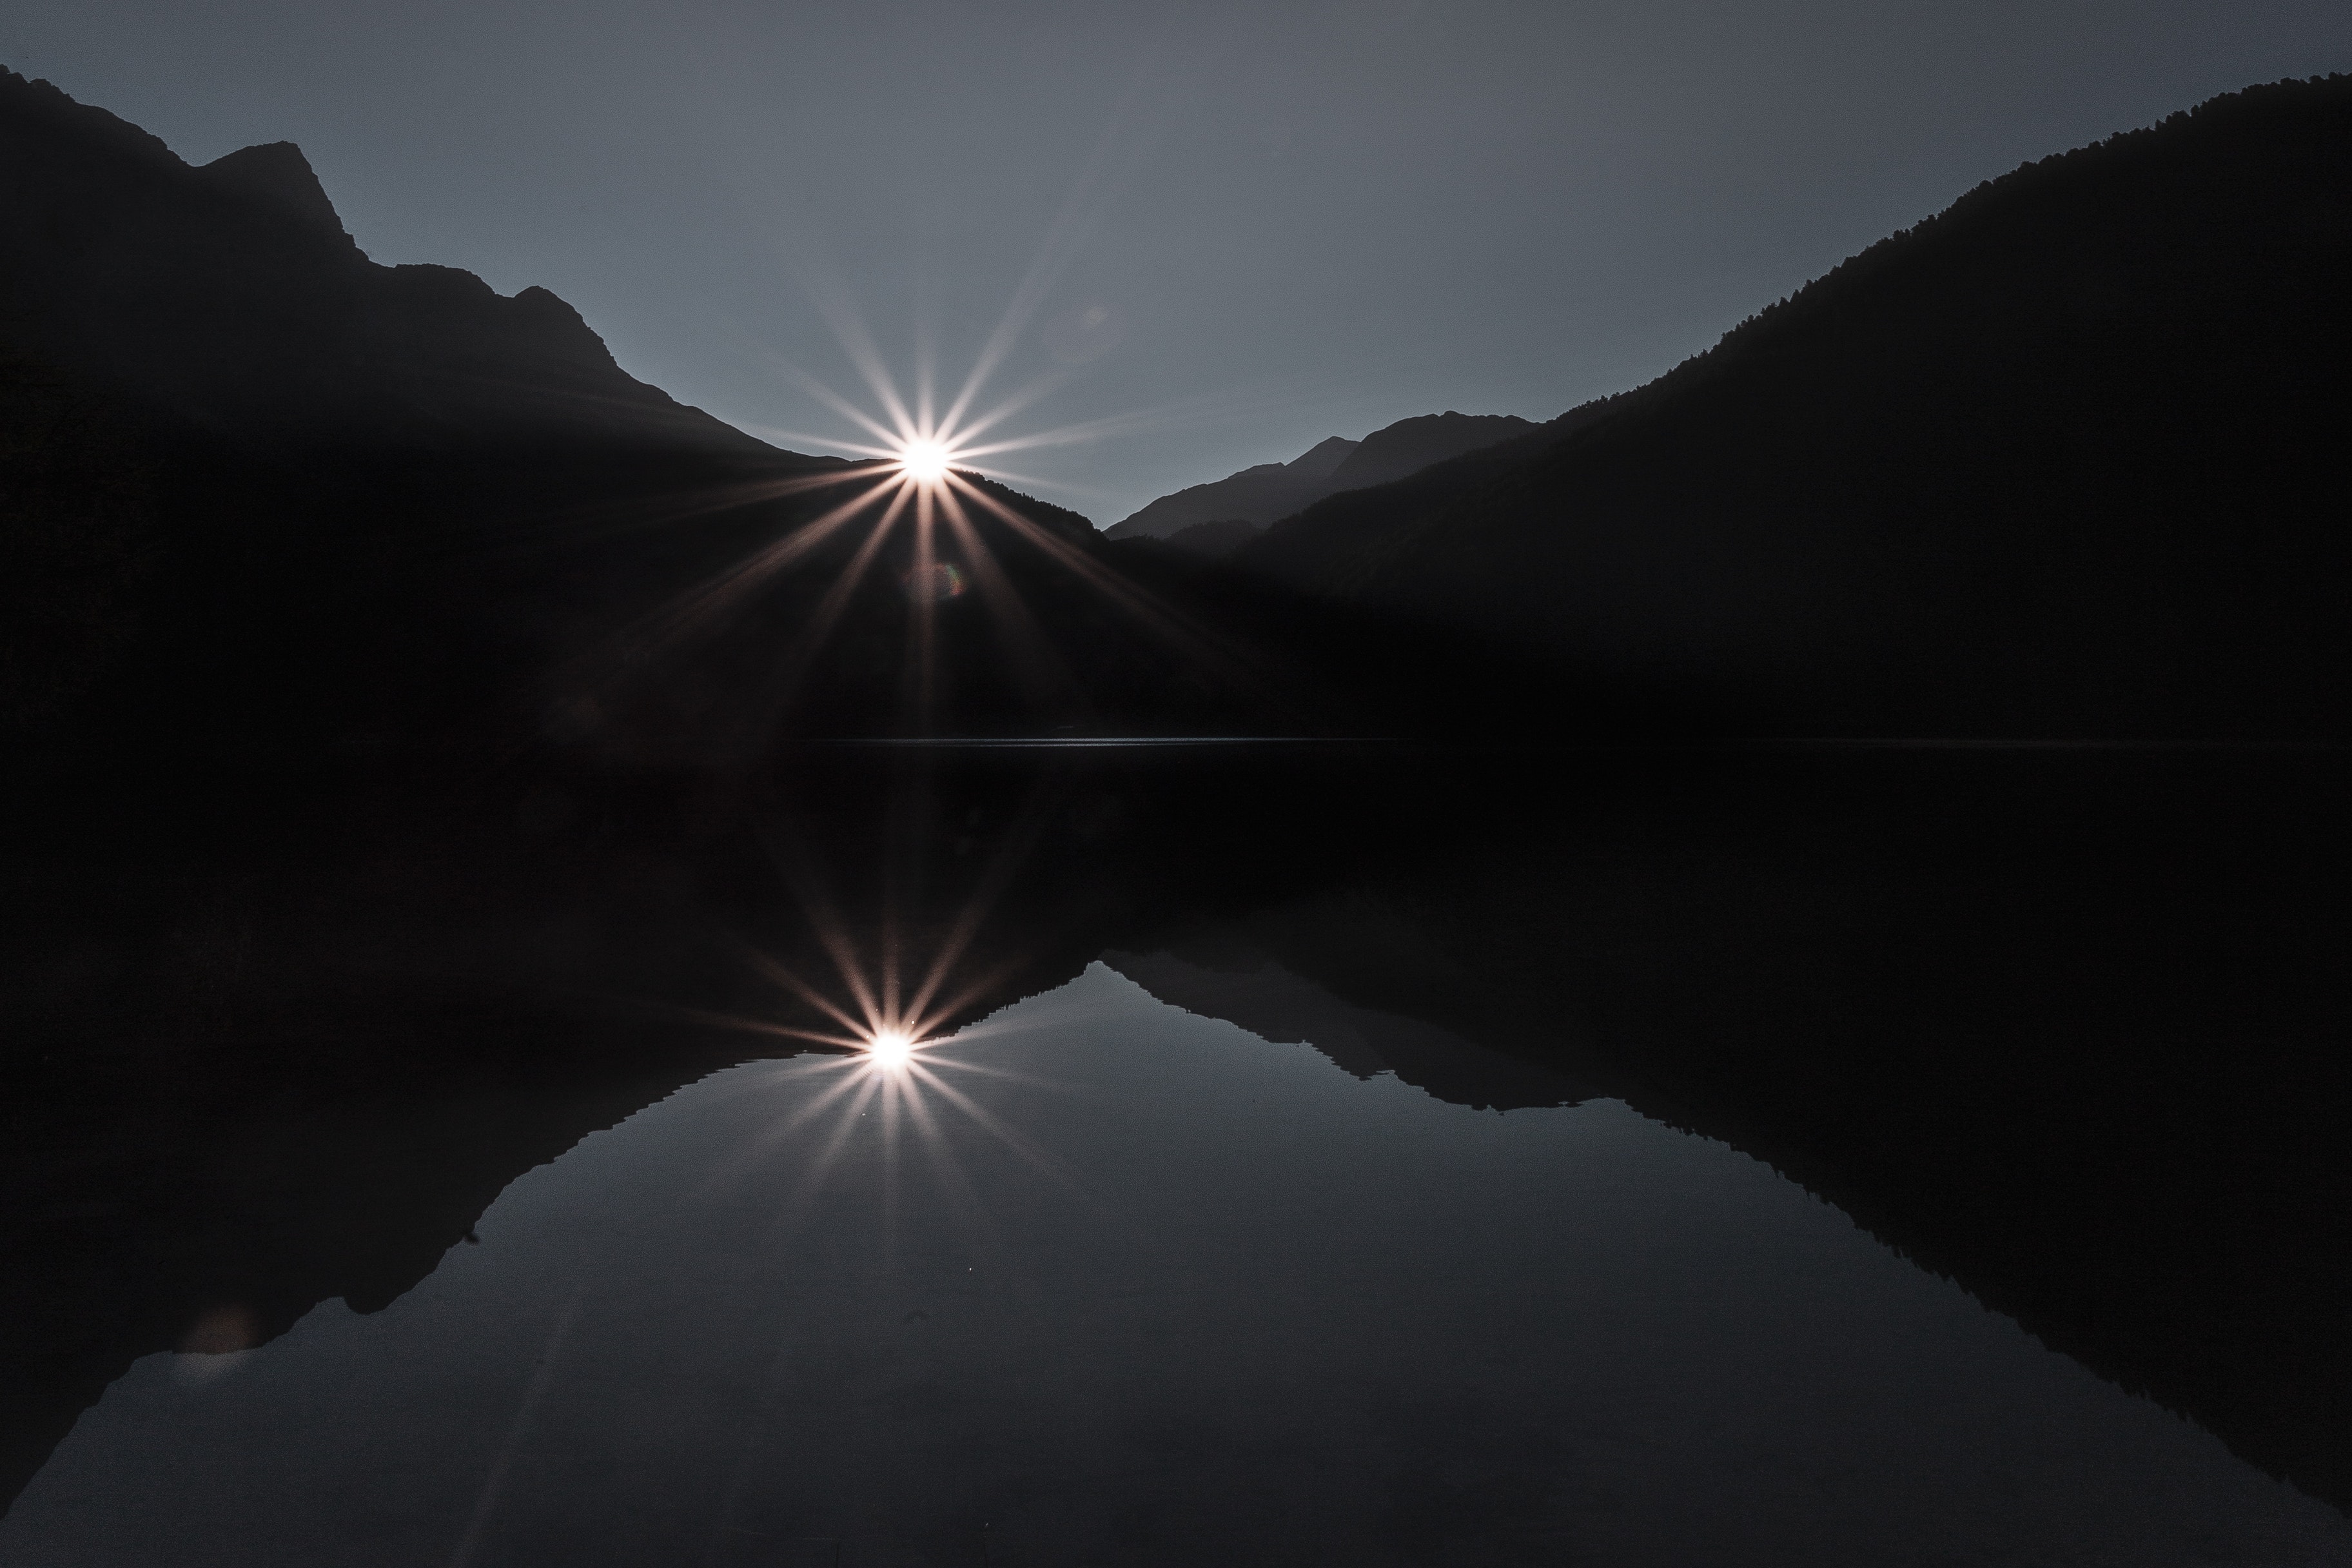
sky, nature, light, water, reflection, atmospheric phenomenon, lens flare, morning, mountain, cloud, night, calm, sunlight, horizon, lake, atmosphere, darkness, landscape, sunrise, photography, reservoir, evening, sea, sun, hill, loch, river, midnight, terrain, sunset, sound